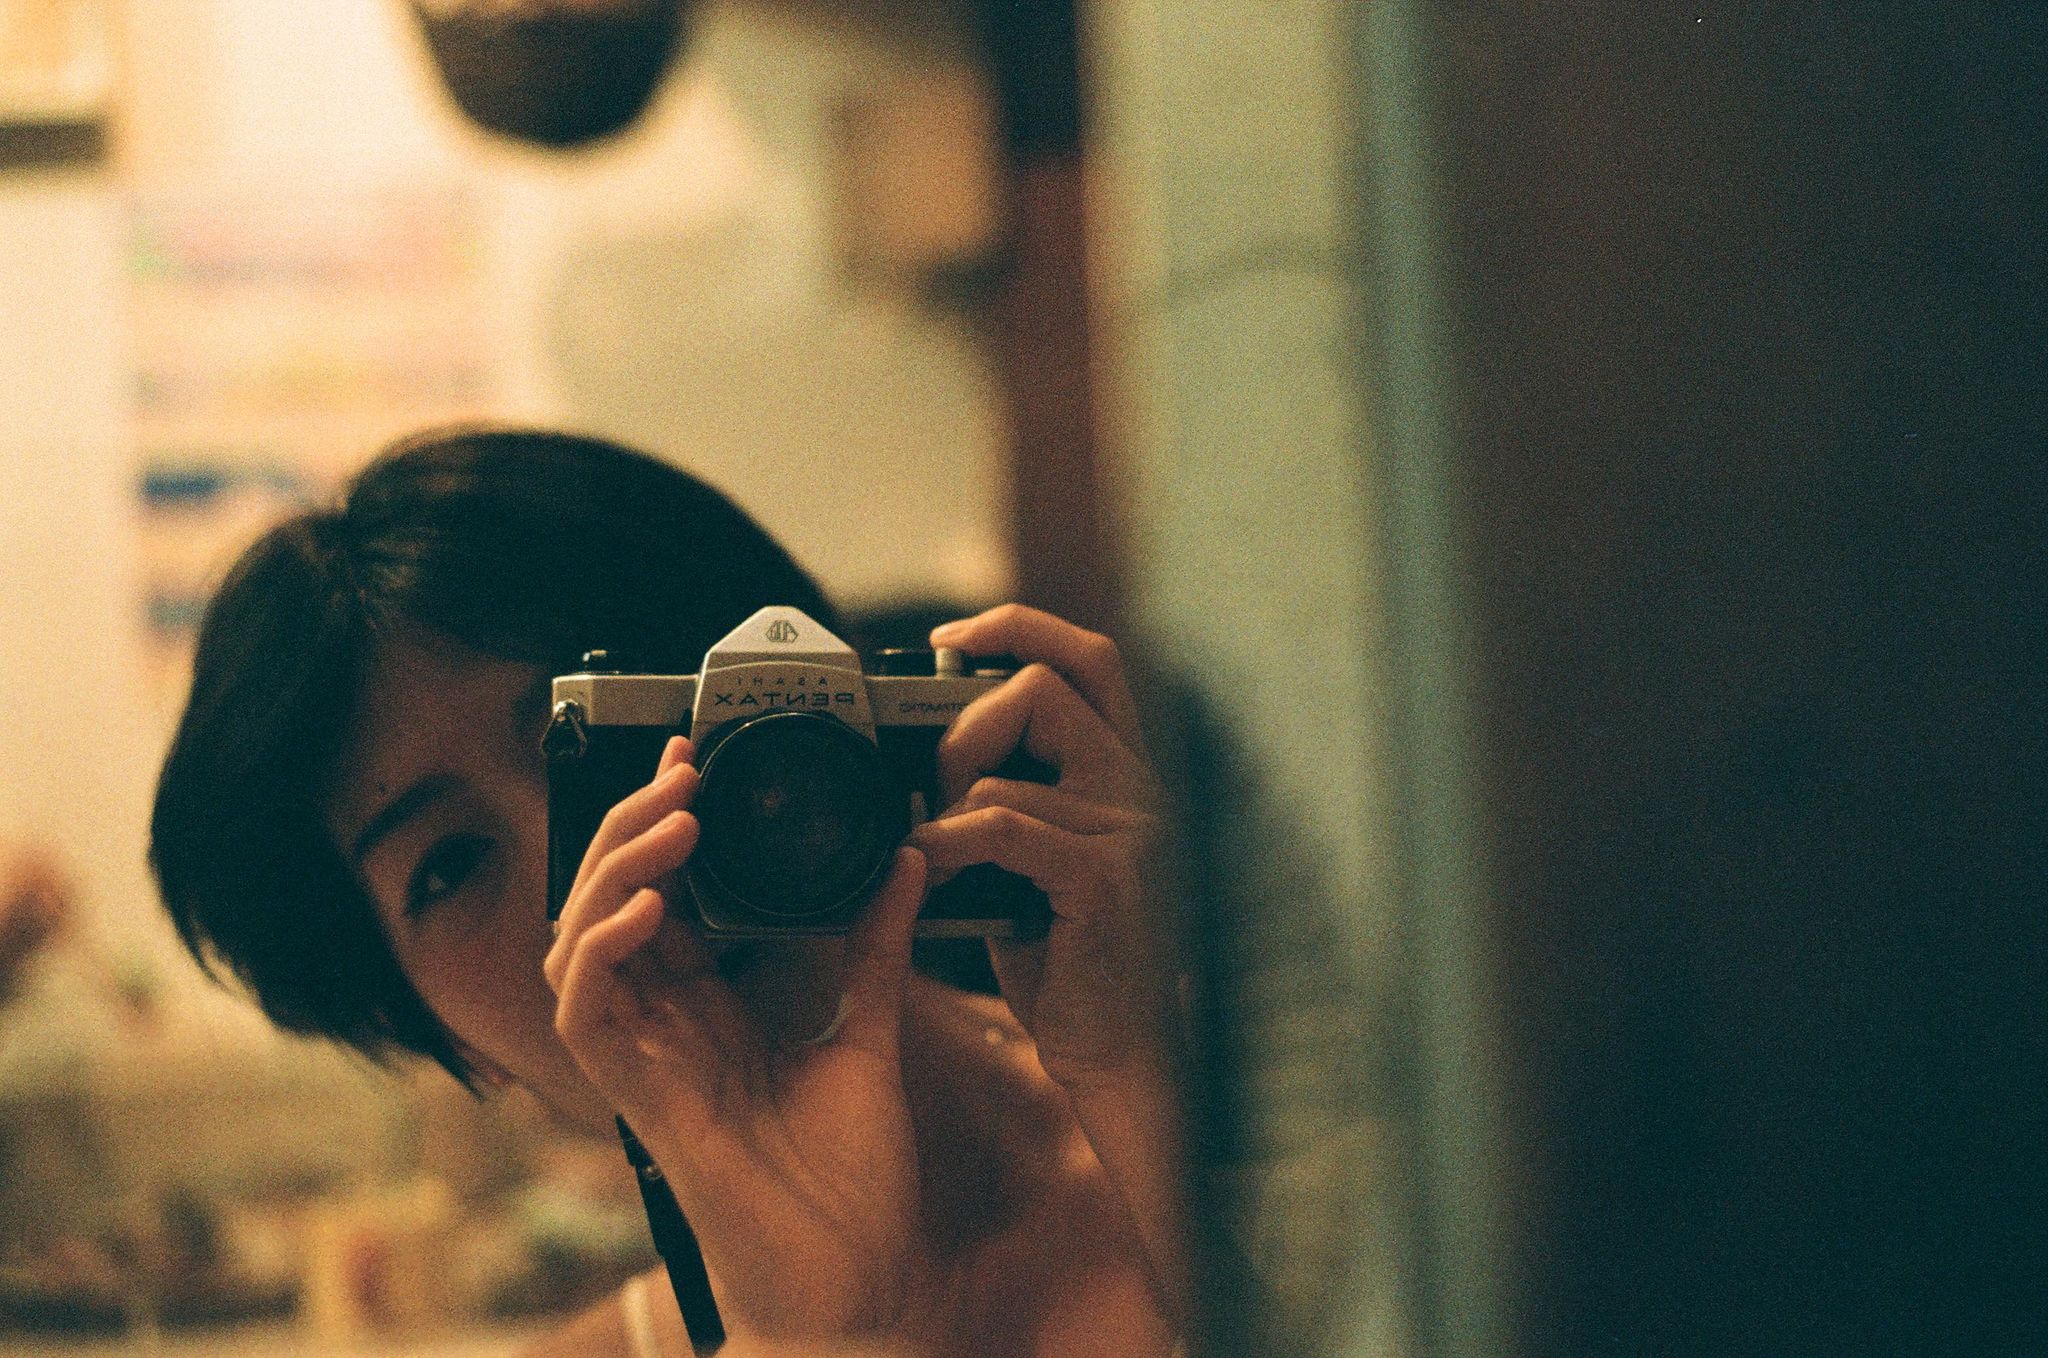
hair, hand, photographer, shoulder, camera, digital camera, reflex camera, camera lens, Point and shoot camera, mirrorless interchangeable lens camera, flash photography, digital slr, camera accessory, single lens reflex camera, cameras optics, eyewear, lens, happy, film camera, nail, black hair, Tints and shades, camera operator, fun, wrist, close up, thumb, reflection, brown hair, macro photography, room, teleconverter, sitting